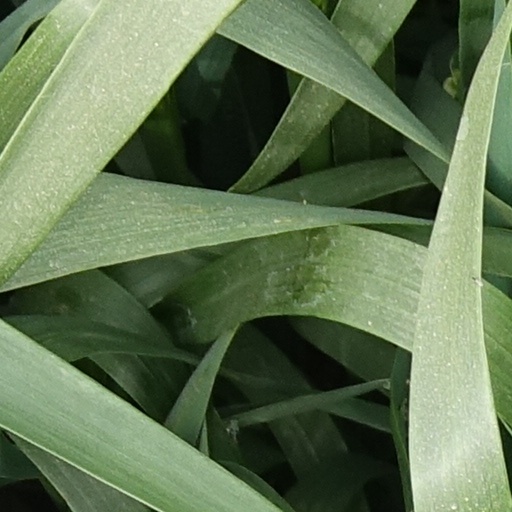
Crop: wheat